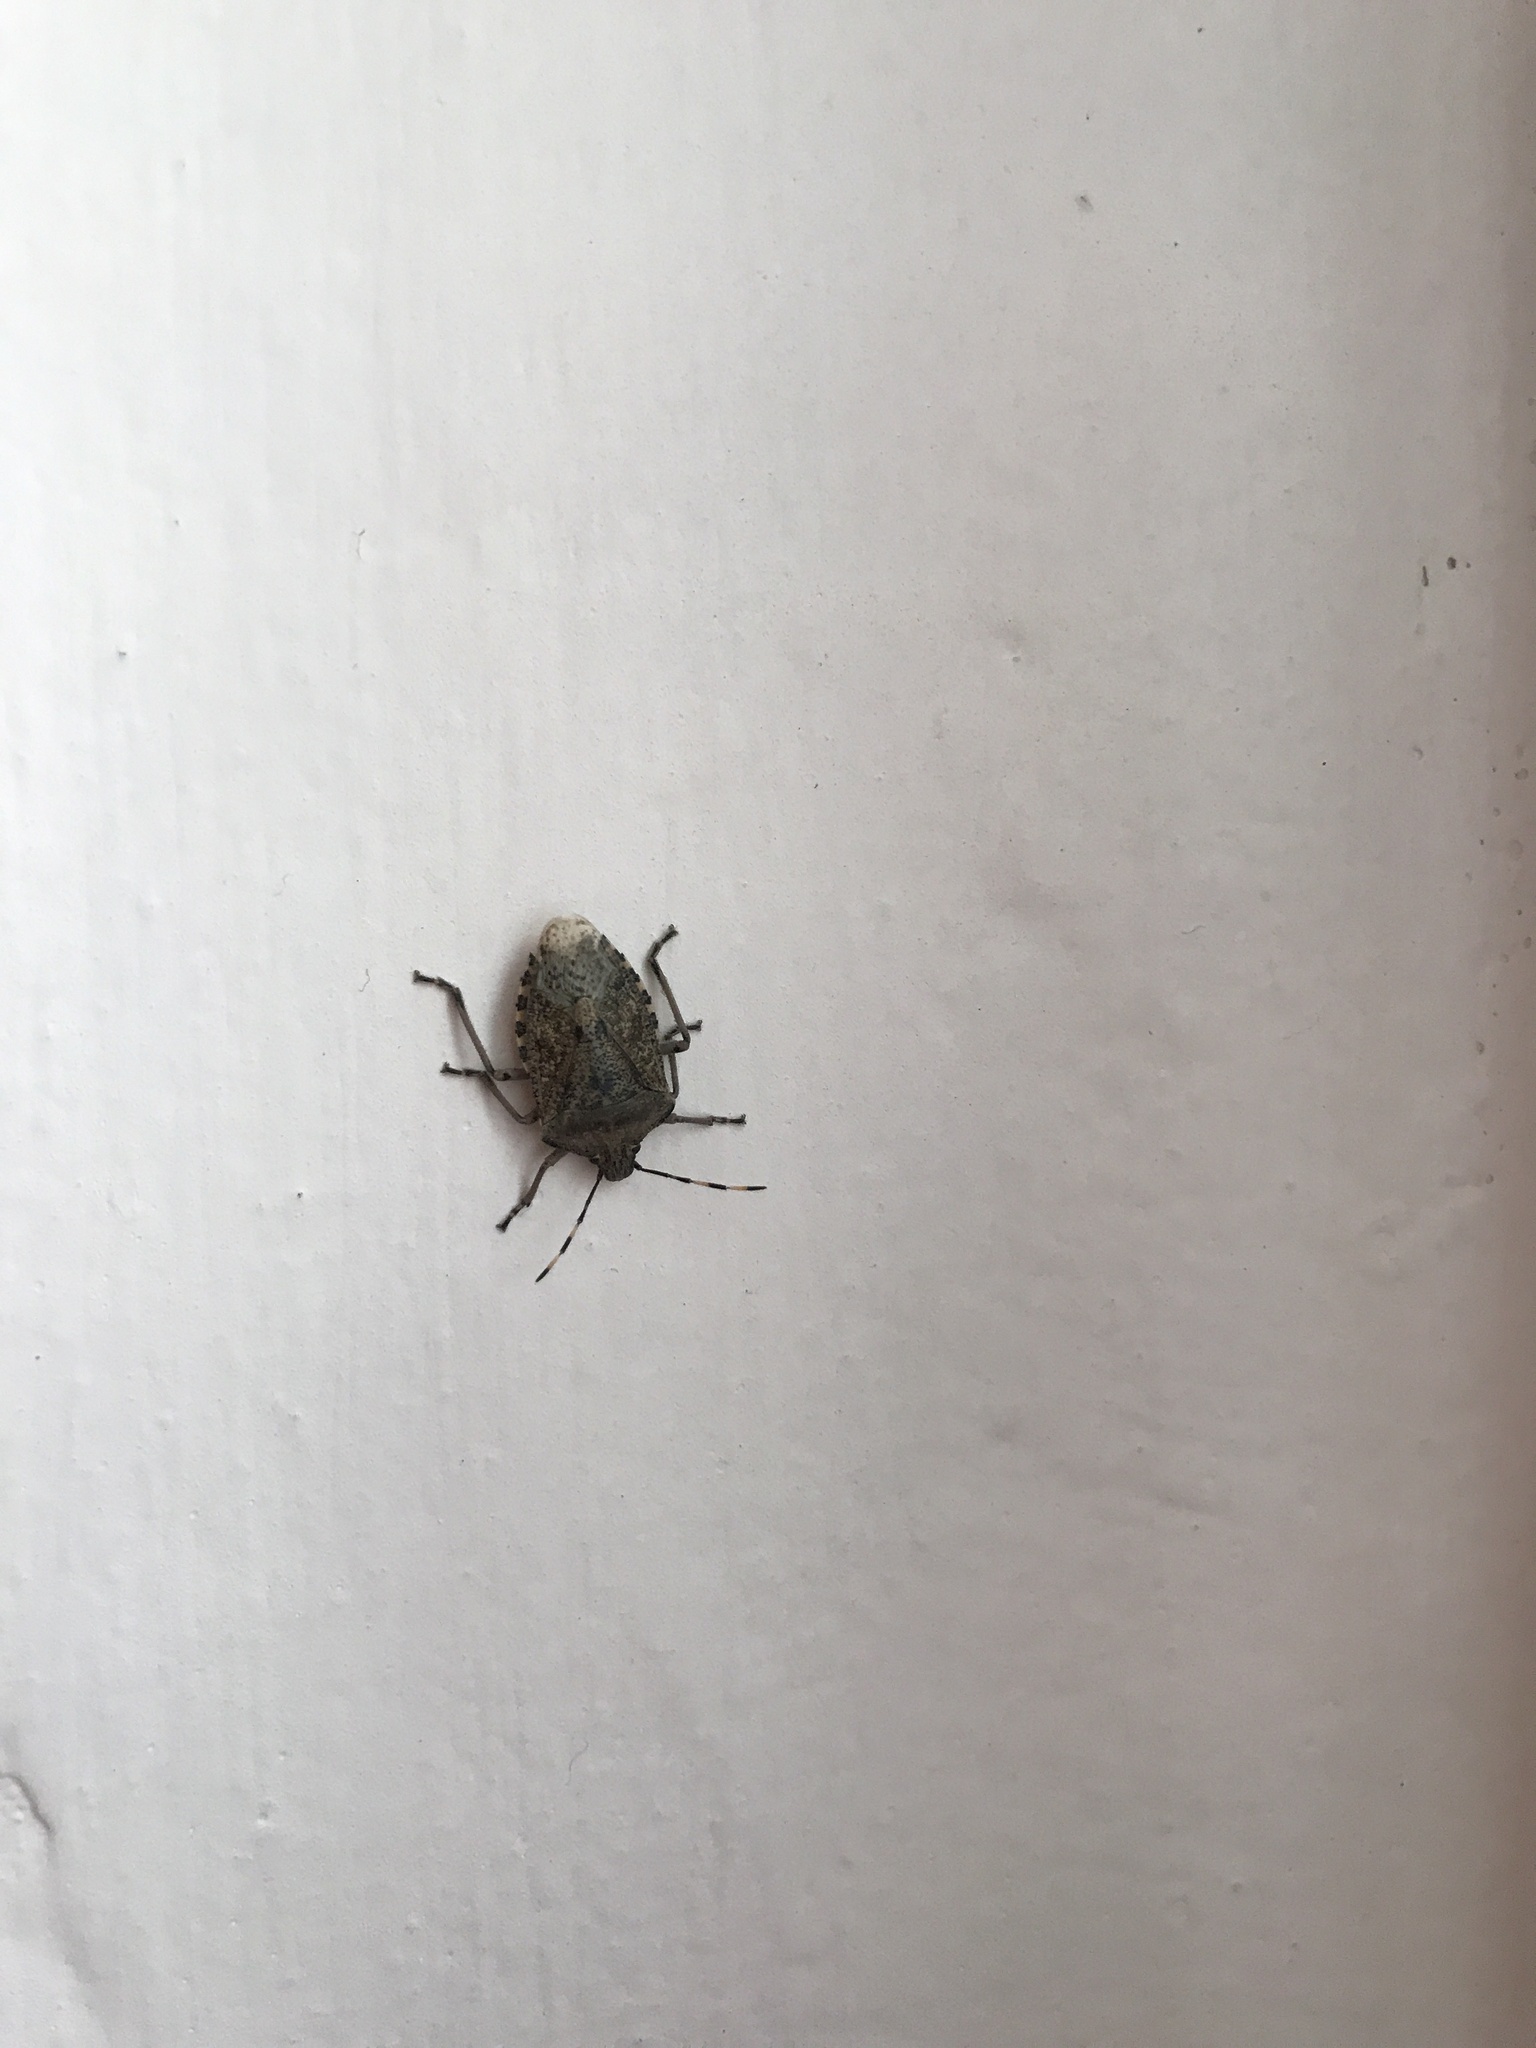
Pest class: stink_bug